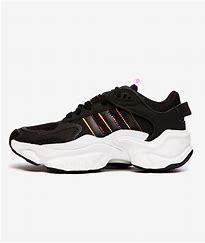
Brand: Adidas
Model: Magmur Runner